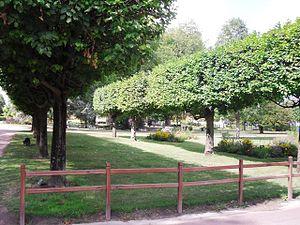
Le parc André Leblanc de Viry-Châtillon (91)
Viry-Châtillon est une commune française située à vingt-et-un kilomètres au sud de Paris dans le département de l’Essonne en région Île-de-France.